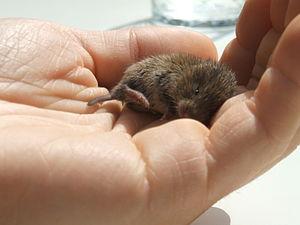
Le Campagnol des champs, appelé aussi Campagnol commun, vulgaire ou ordinaire en français, est une espèce de petits rongeurs, de la famille des Cricétidés. Ce campagnol fréquente des milieux ouverts prairiaux.